Svetovit

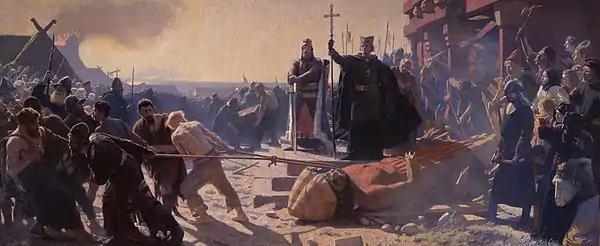

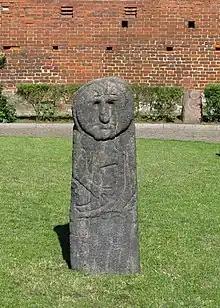
in the courtyard of the Olsztyn Castle.

Horse riding is present throughout many other Slavic mythologies. Rituals involving round cake are also Pan-Slavic, and documented in Ukraine, Belarus, Herzegovina, and Bulgaria. Divination by means of a horse, or hippomancy, was also known to the Germanic peoples (according to Tacitus), the Balts, the Rus and in the Avestrian religion. Not breathing in the temple also appears in Zoroastrianism, where it was done to avoid contaminating the sacred fire. The eagles on either side of the flag are analogous to Polish seals, where a representation of a prince is placed between two eagles, and which were often also on the prince's helmet to show power. The use of flags in a religious context by the Polabian was written about earlier by Thietmar (the flag of Svarozhits in Rethra and the flag of an unknown goddess of the Lutici).